Mukhtar Tleuberdi

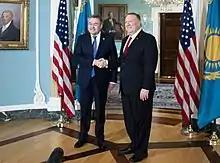
Tileuberdi meets with U.S. Secretary of State Michael R. Pompeo at the U.S. Department of State in Washington, D.C., 12 December 2019

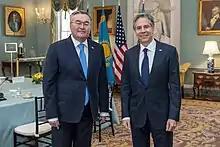
Tileuberdi meets with U.S. Secretary of State Antony Blinken in Washington, D.C., 20 May 2022

Tileuberdi was appointed as the Minister of Foreign Affairs on 18 September 2019. Prior to that, he had served as First Vice Minister of foreign affairs of Kazakhstan from 2016 to 2019.